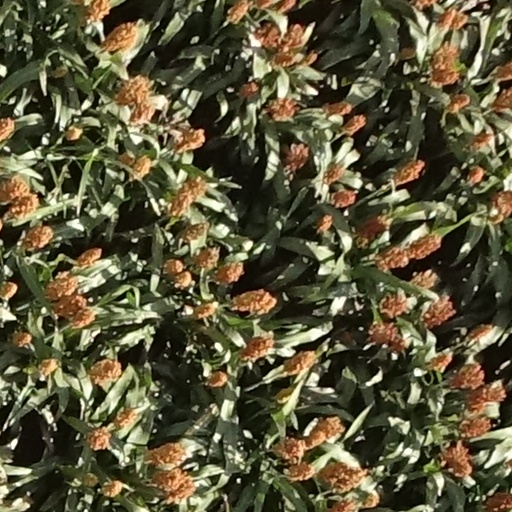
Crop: sorghum